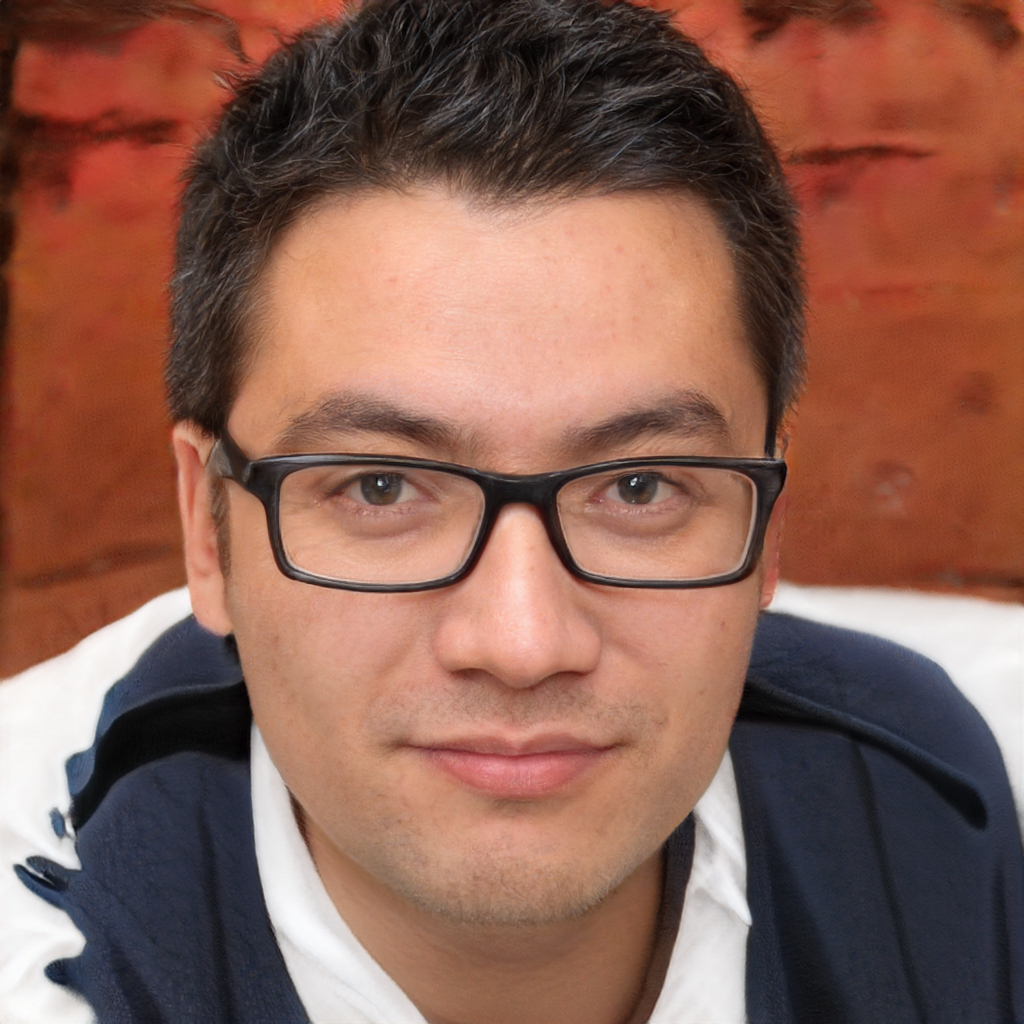
Gender: Male